Macroom

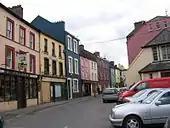
View of the back square, showing the late Gerard Golden's public house

The economy is primarily agricultural, with local dairy farmers being members of the Dairygold co-operative. Their milk is dried or evaporated in Mitchelstown as skim milk or whey concentrate, and eventually supplied to the local Danone plant, which produces infant formula for a worldwide market.